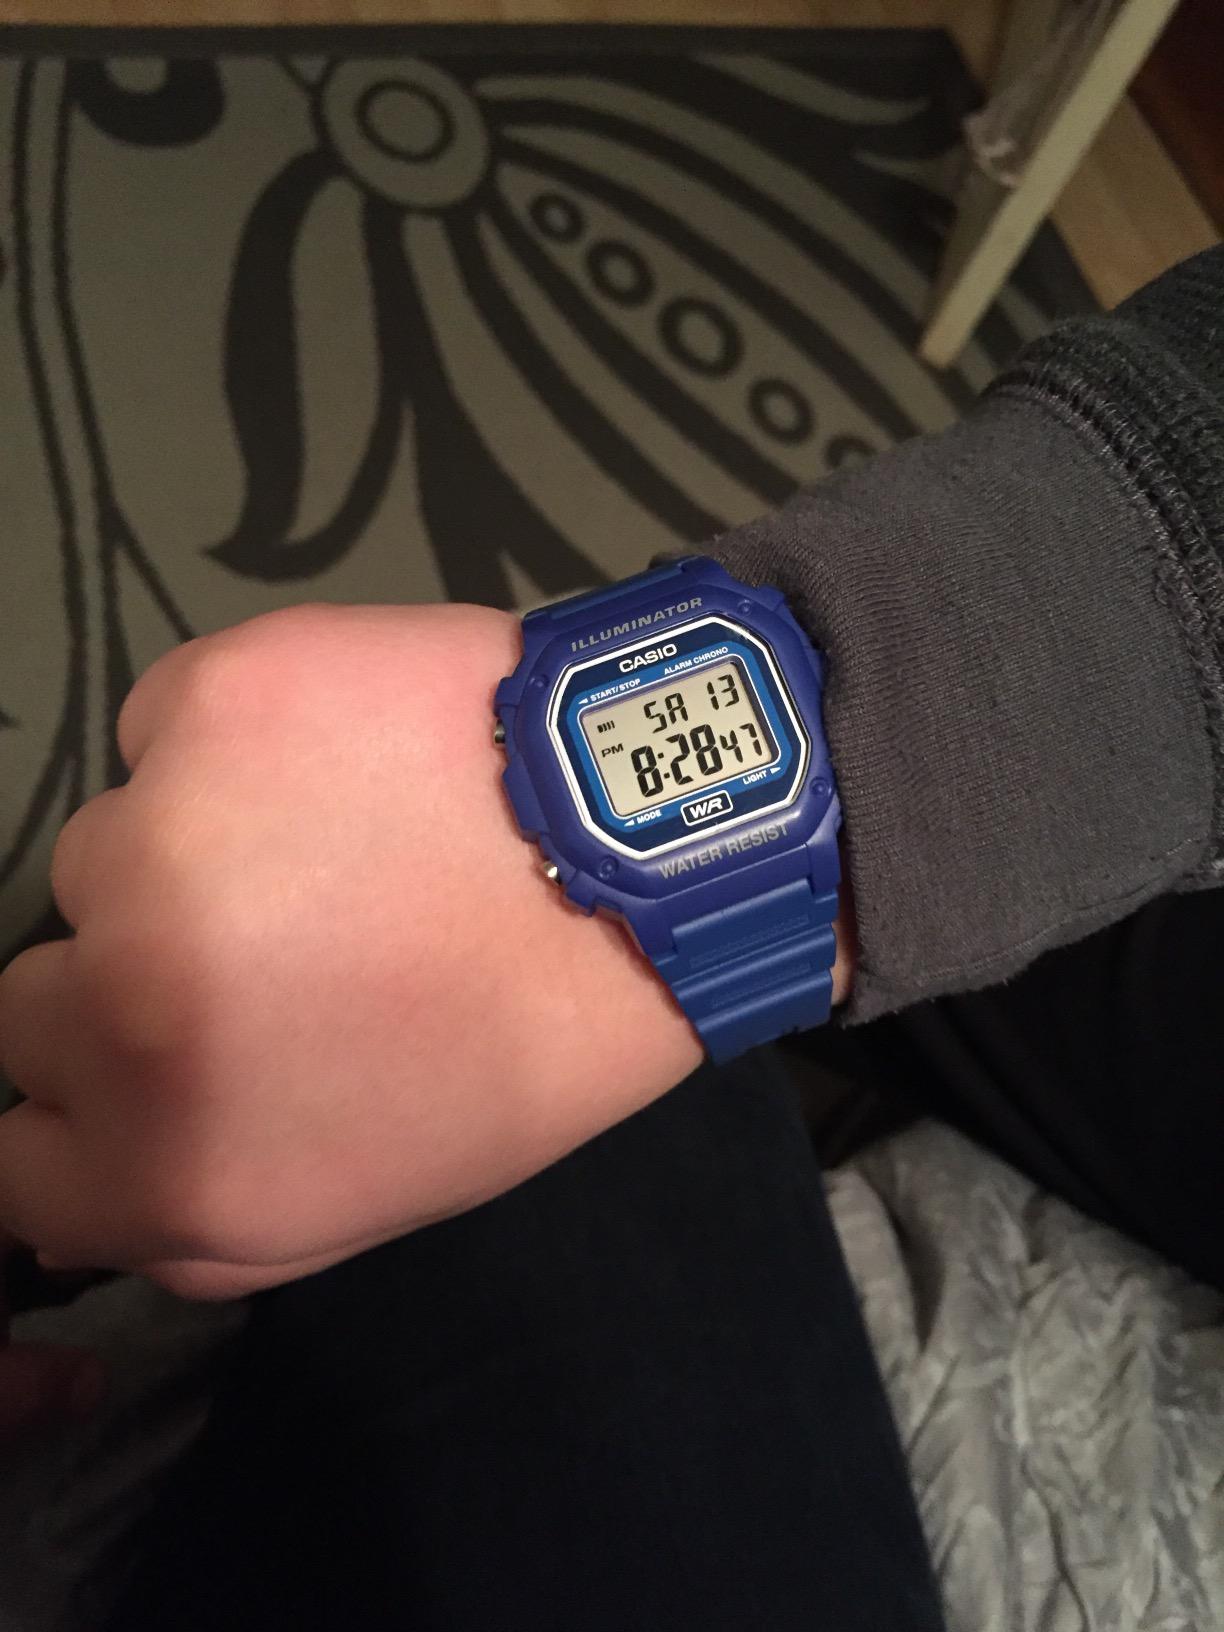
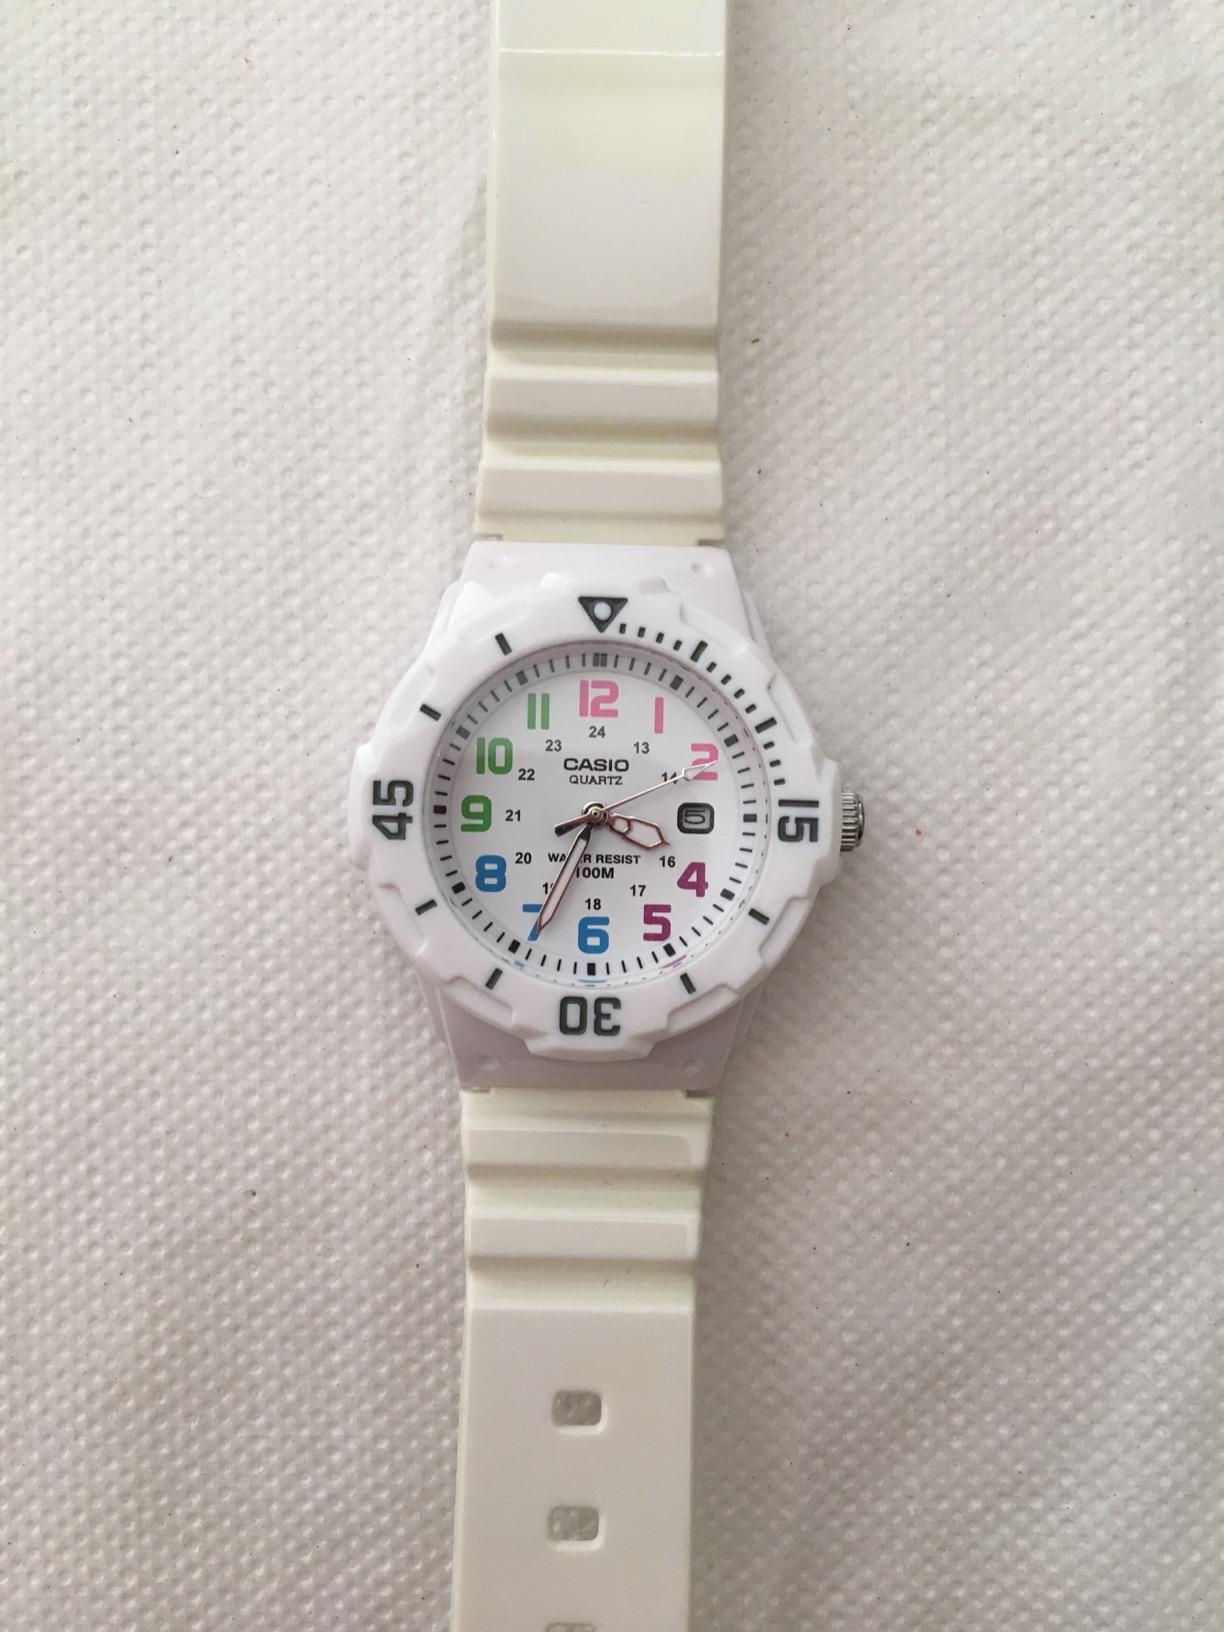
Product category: accessories_watch
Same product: no